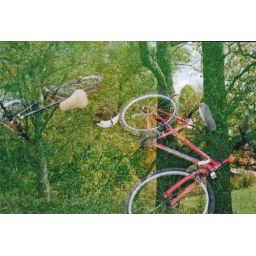
bikes on grass doubled over some forest